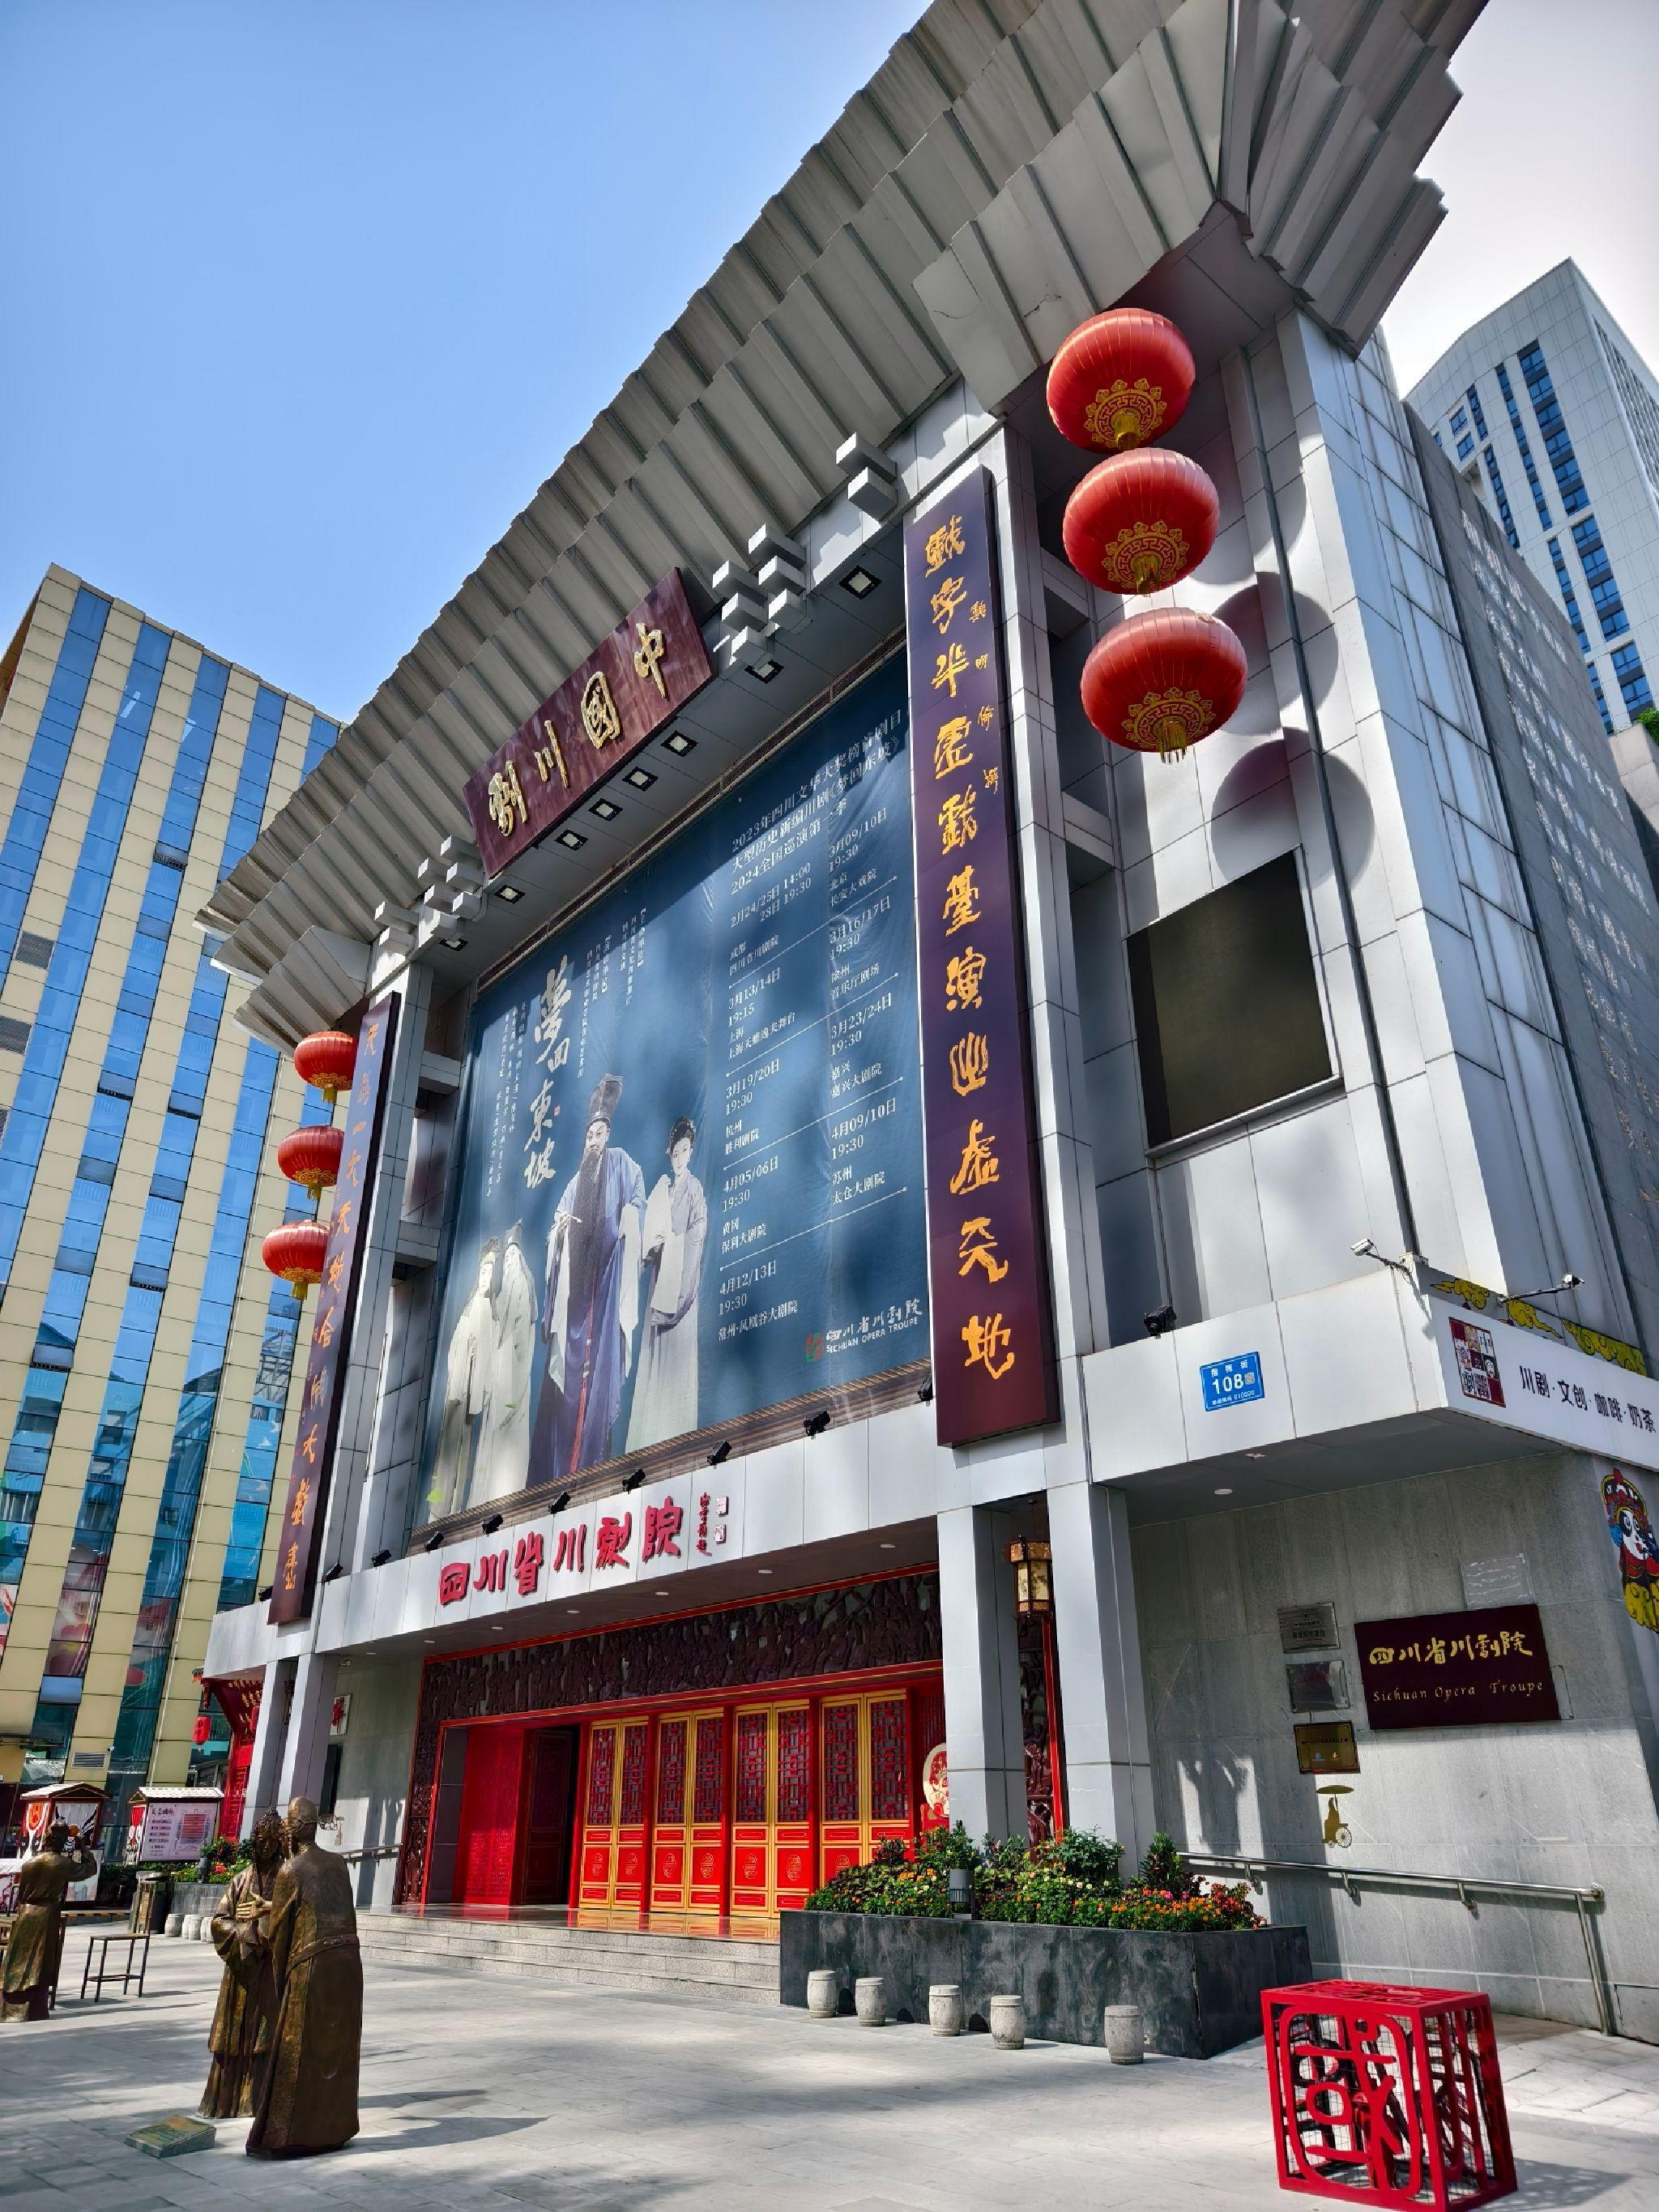
地标名称：四川省川剧院(烟袋巷)
所在城市：成都市·锦江区